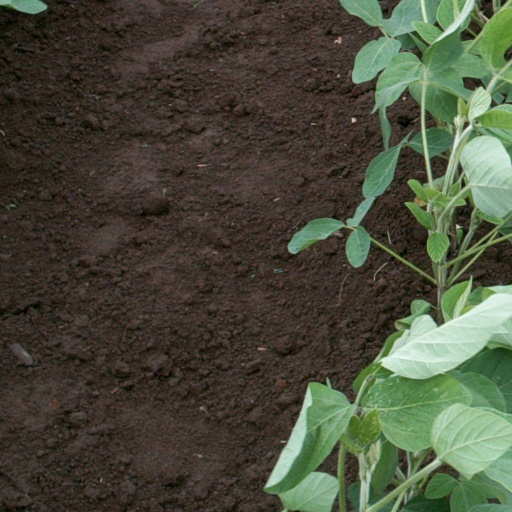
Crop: soybean